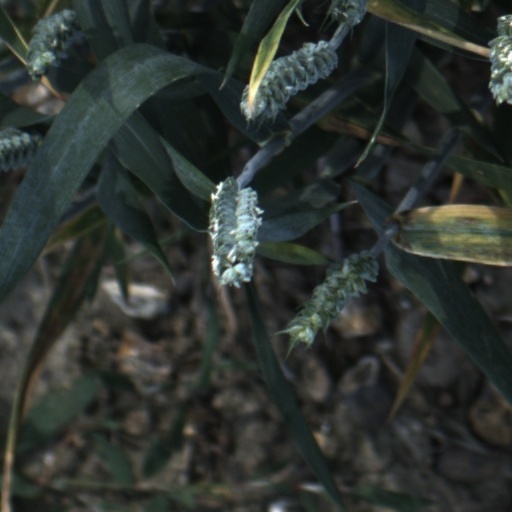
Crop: wheat